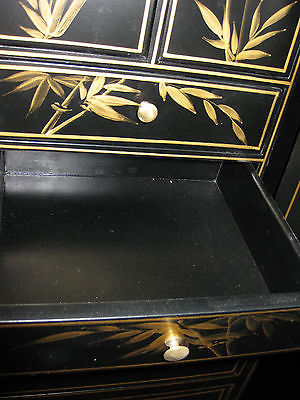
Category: cabinet